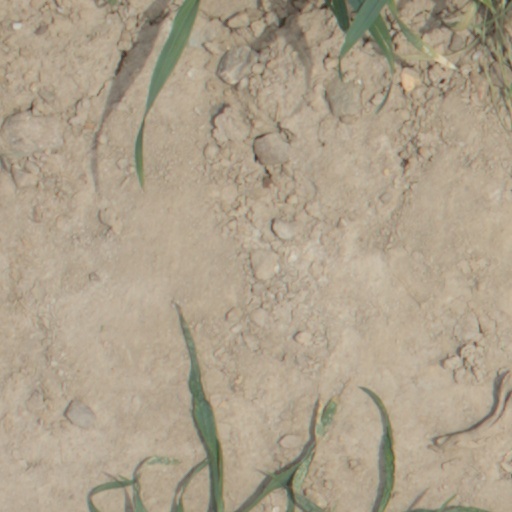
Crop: wheat